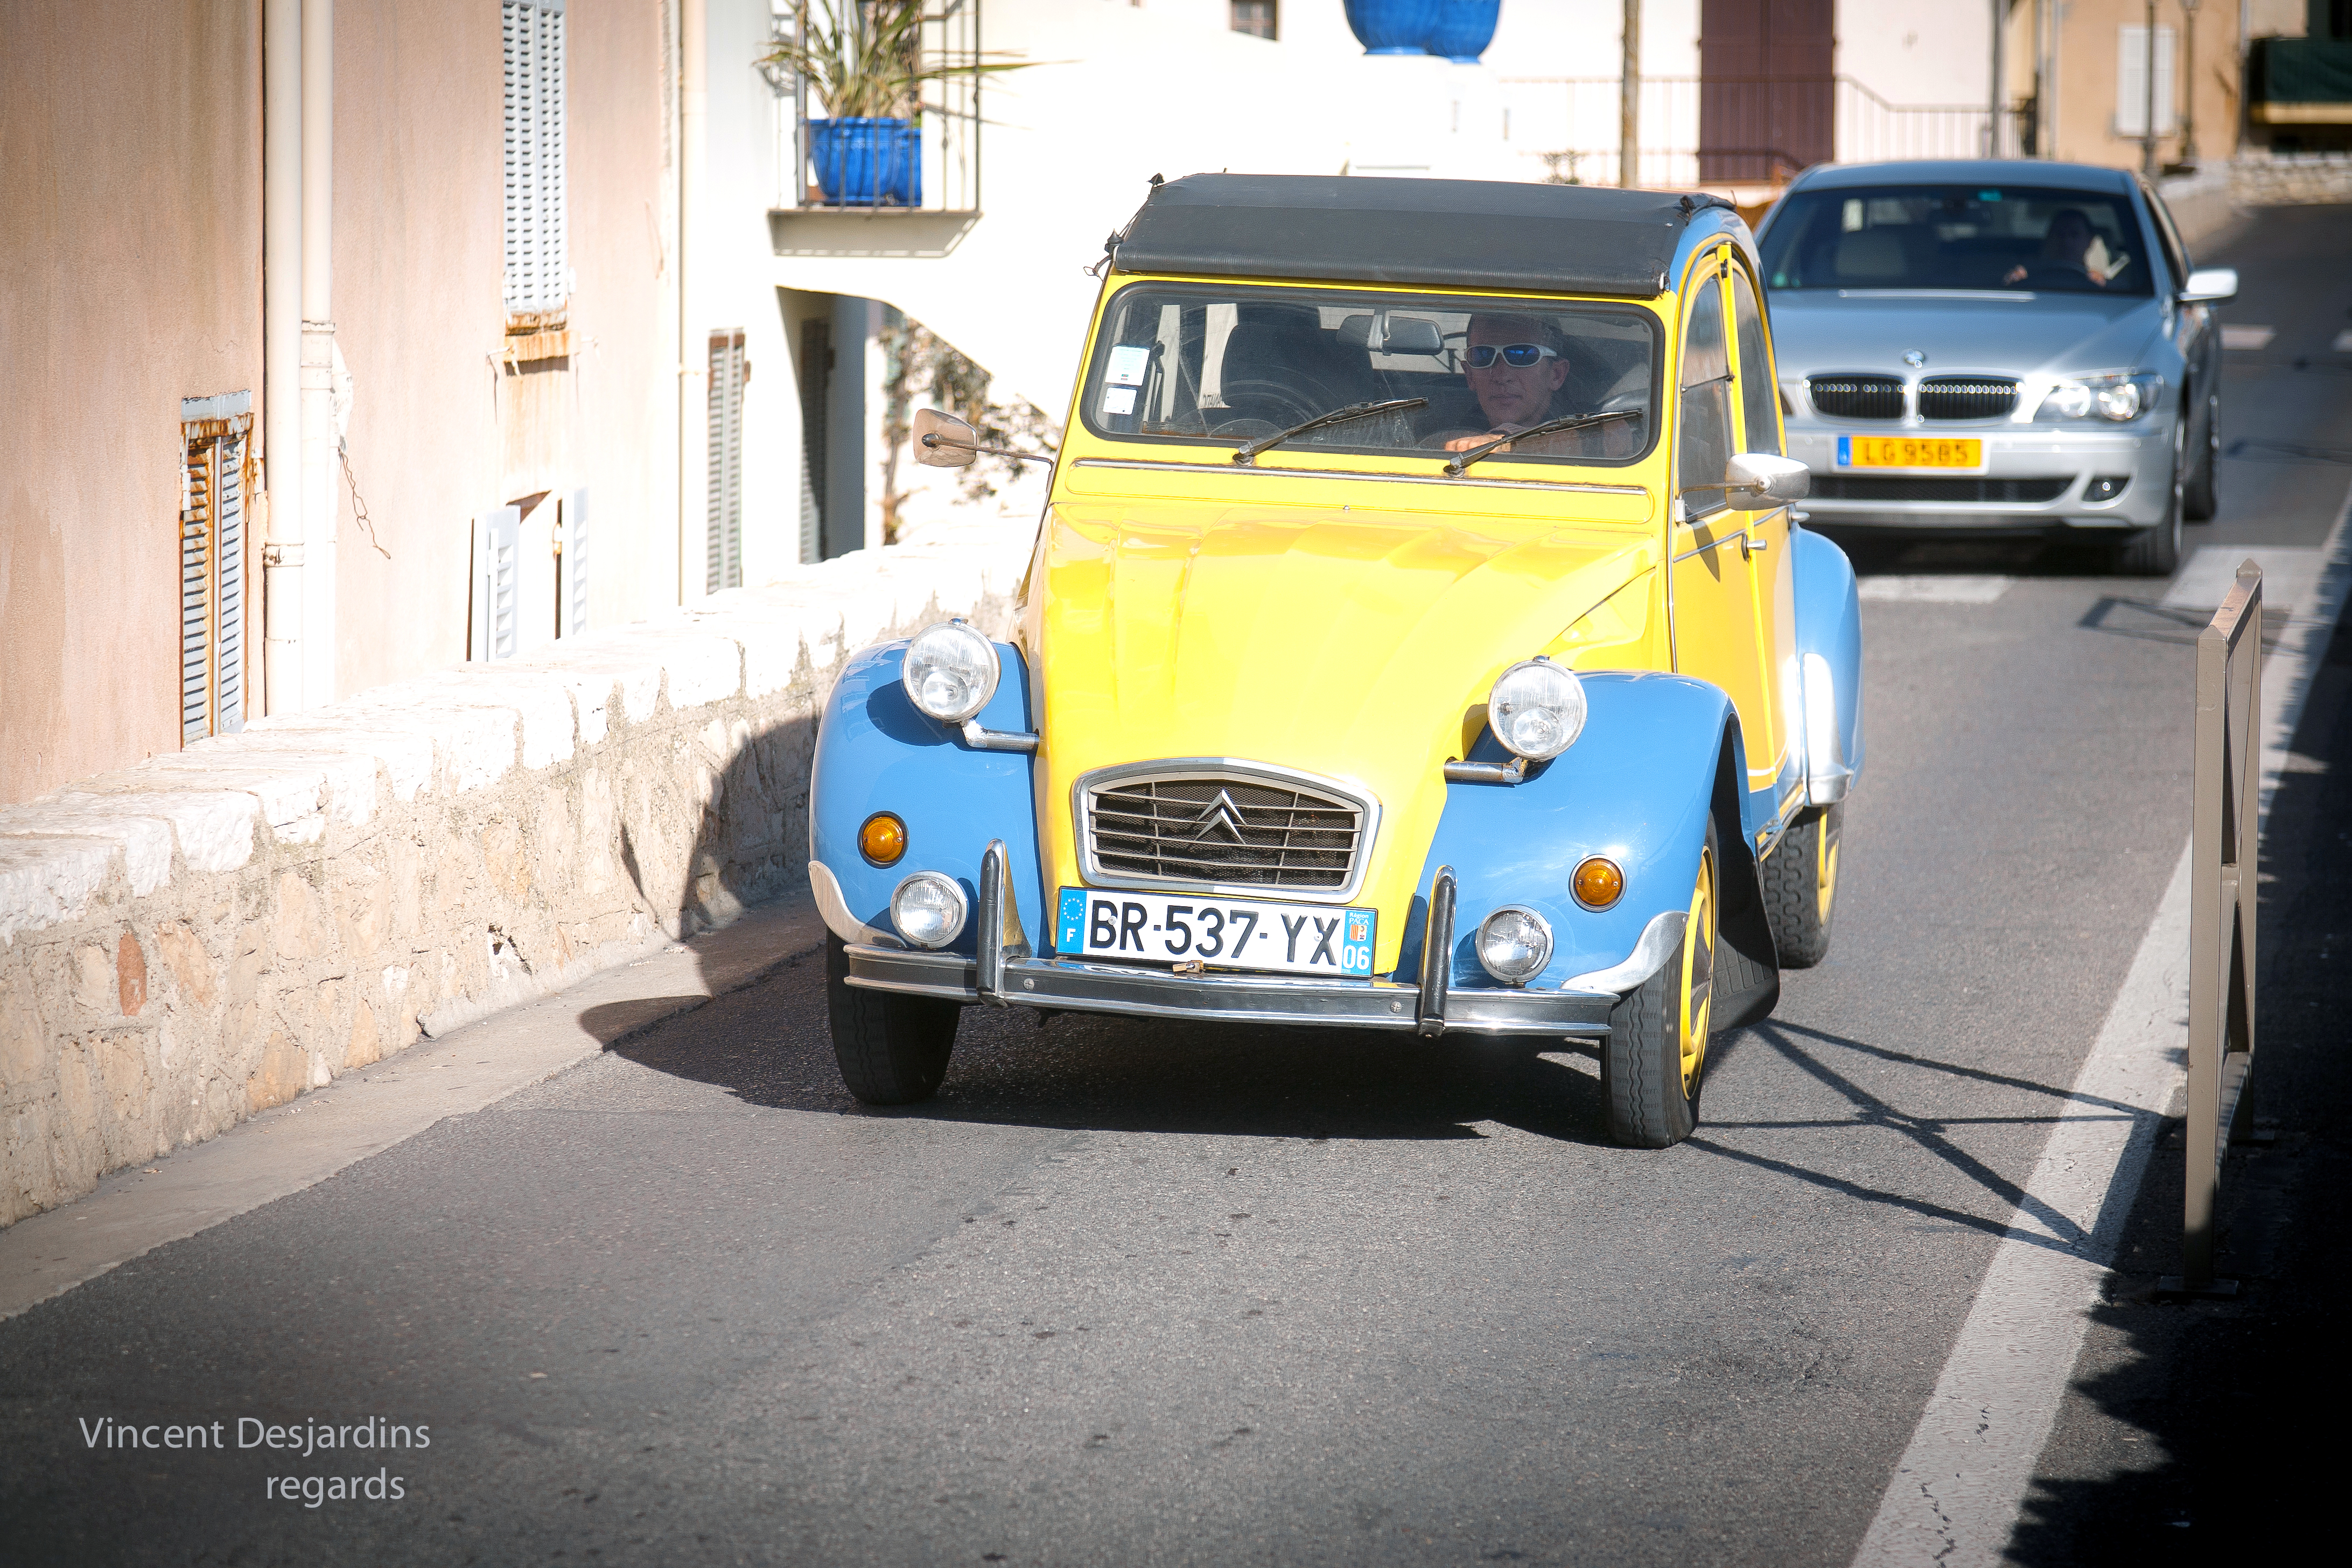
car, france, vehicle, motor vehicle, vintage car, classic, citroen, 2cv, antibes, alpesmaritimes, antique car, land vehicle, automobile make, automotive exterior, compact car, subcompact car